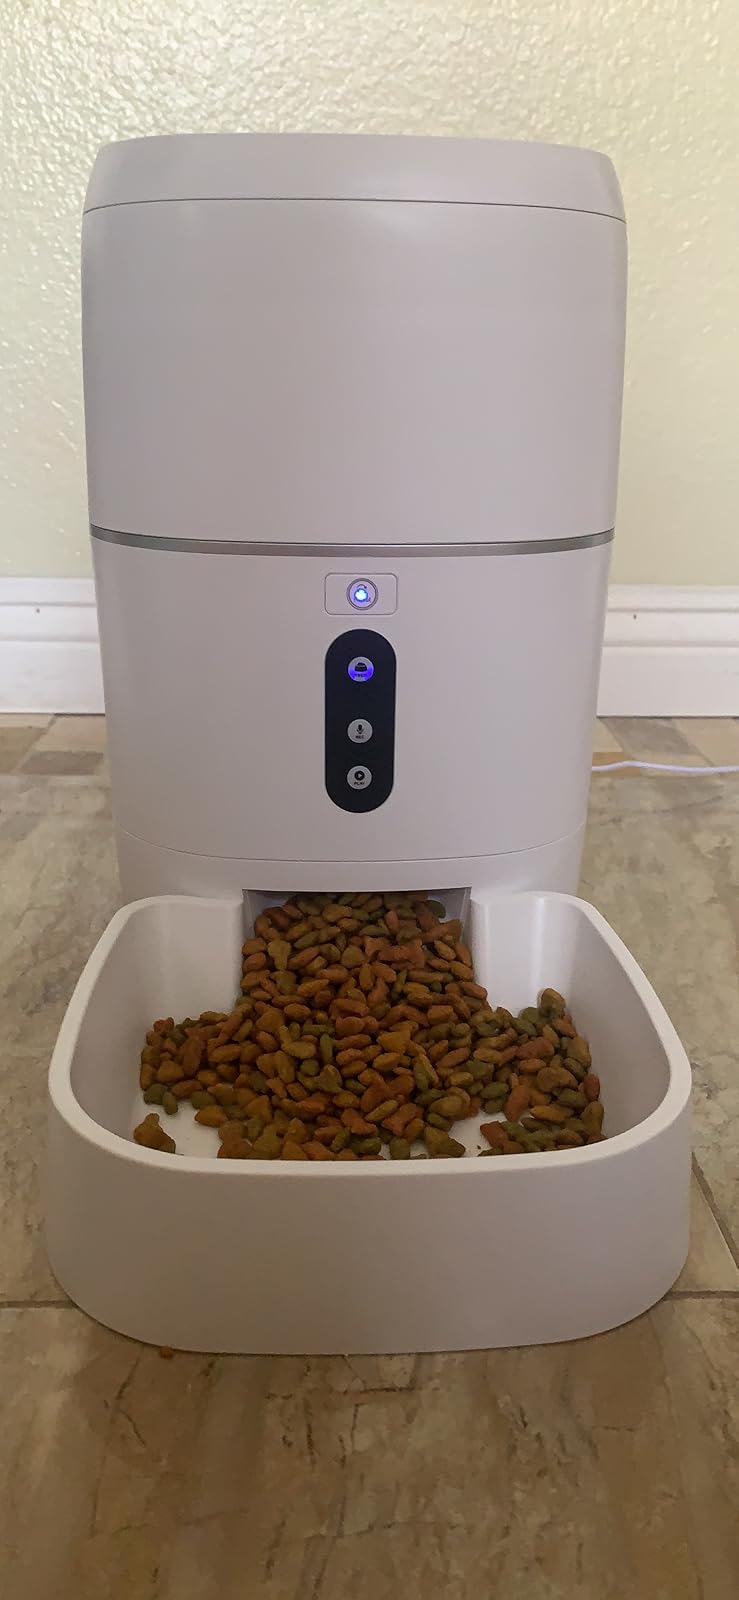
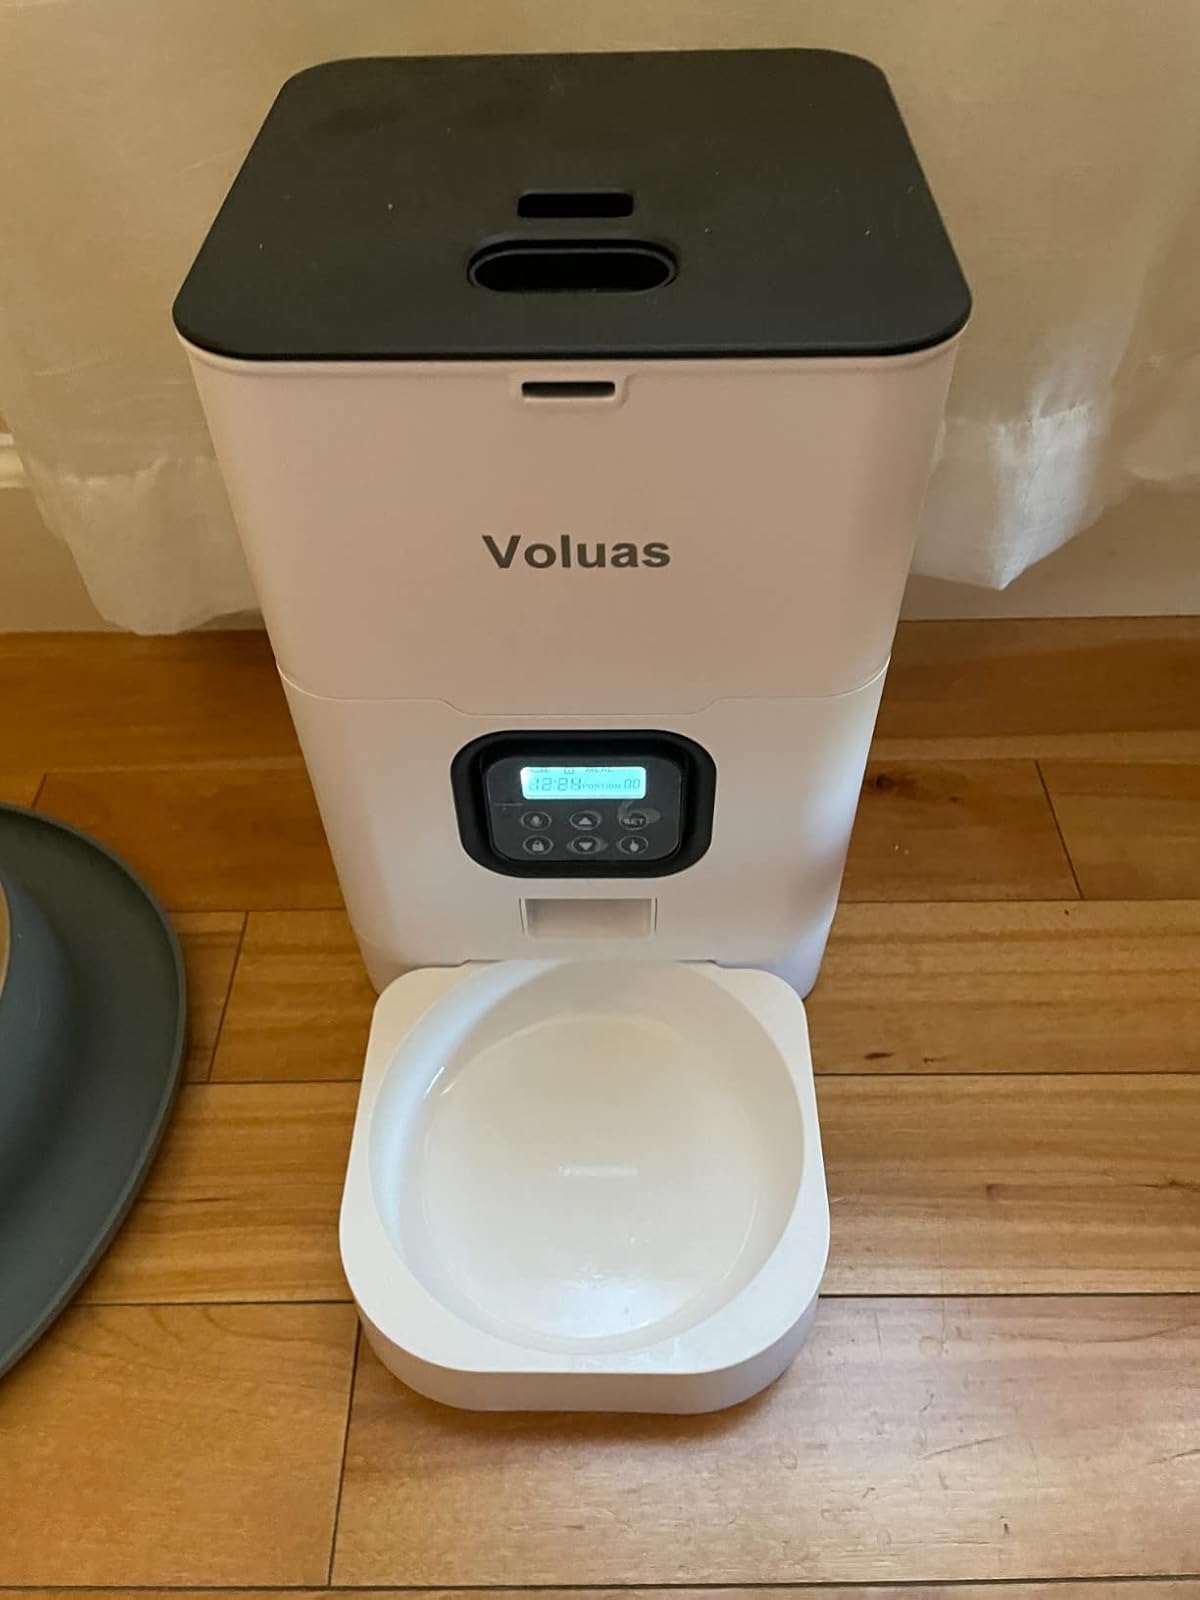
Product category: items_feeder
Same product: no